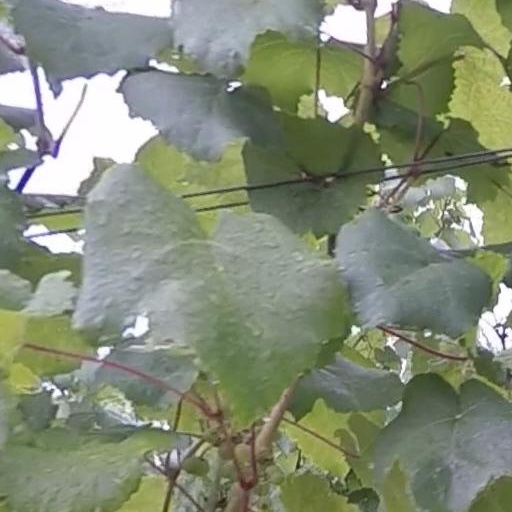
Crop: grape